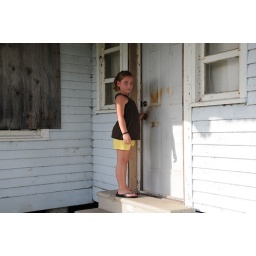
girl outside house in southern louisiana_1011 web